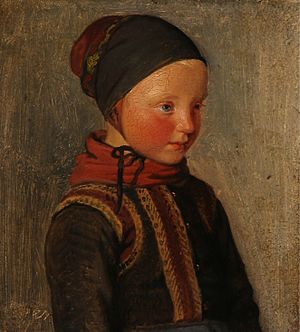
Nederlandske bønder på Amager / Baggrunden
Julius Exner - En pige fra Store Magleby, Amager
I det 16 århundrede inviterede den danske konge Christian II 184 nederlandske bønder til Amager, sydøst for København. Disse indvandrere har i flere århundreder fastholdt deres traditioner.